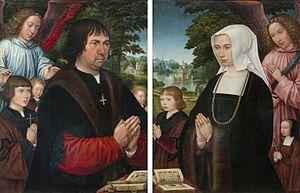
La liste des biens classés de la Communauté flamande de Belgique est une liste de biens culturels mobiliers classés situés Région flamande.